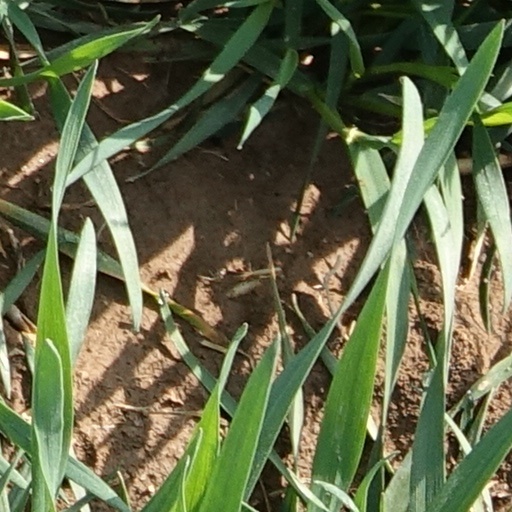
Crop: wheat